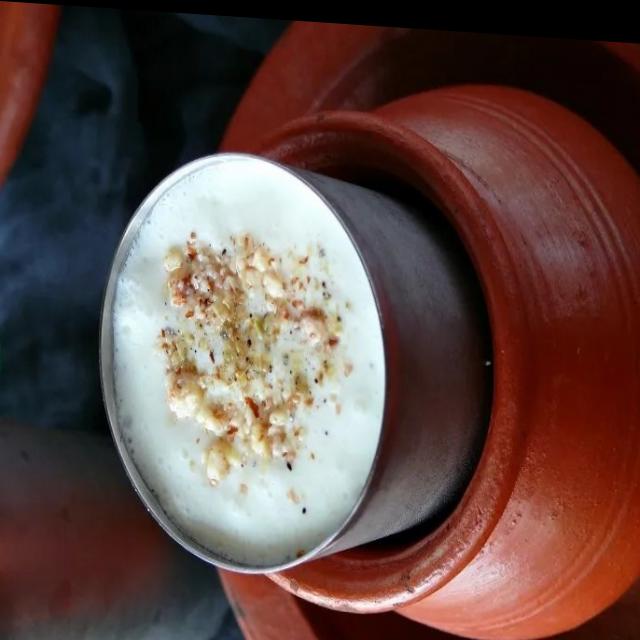
Dish: lassi